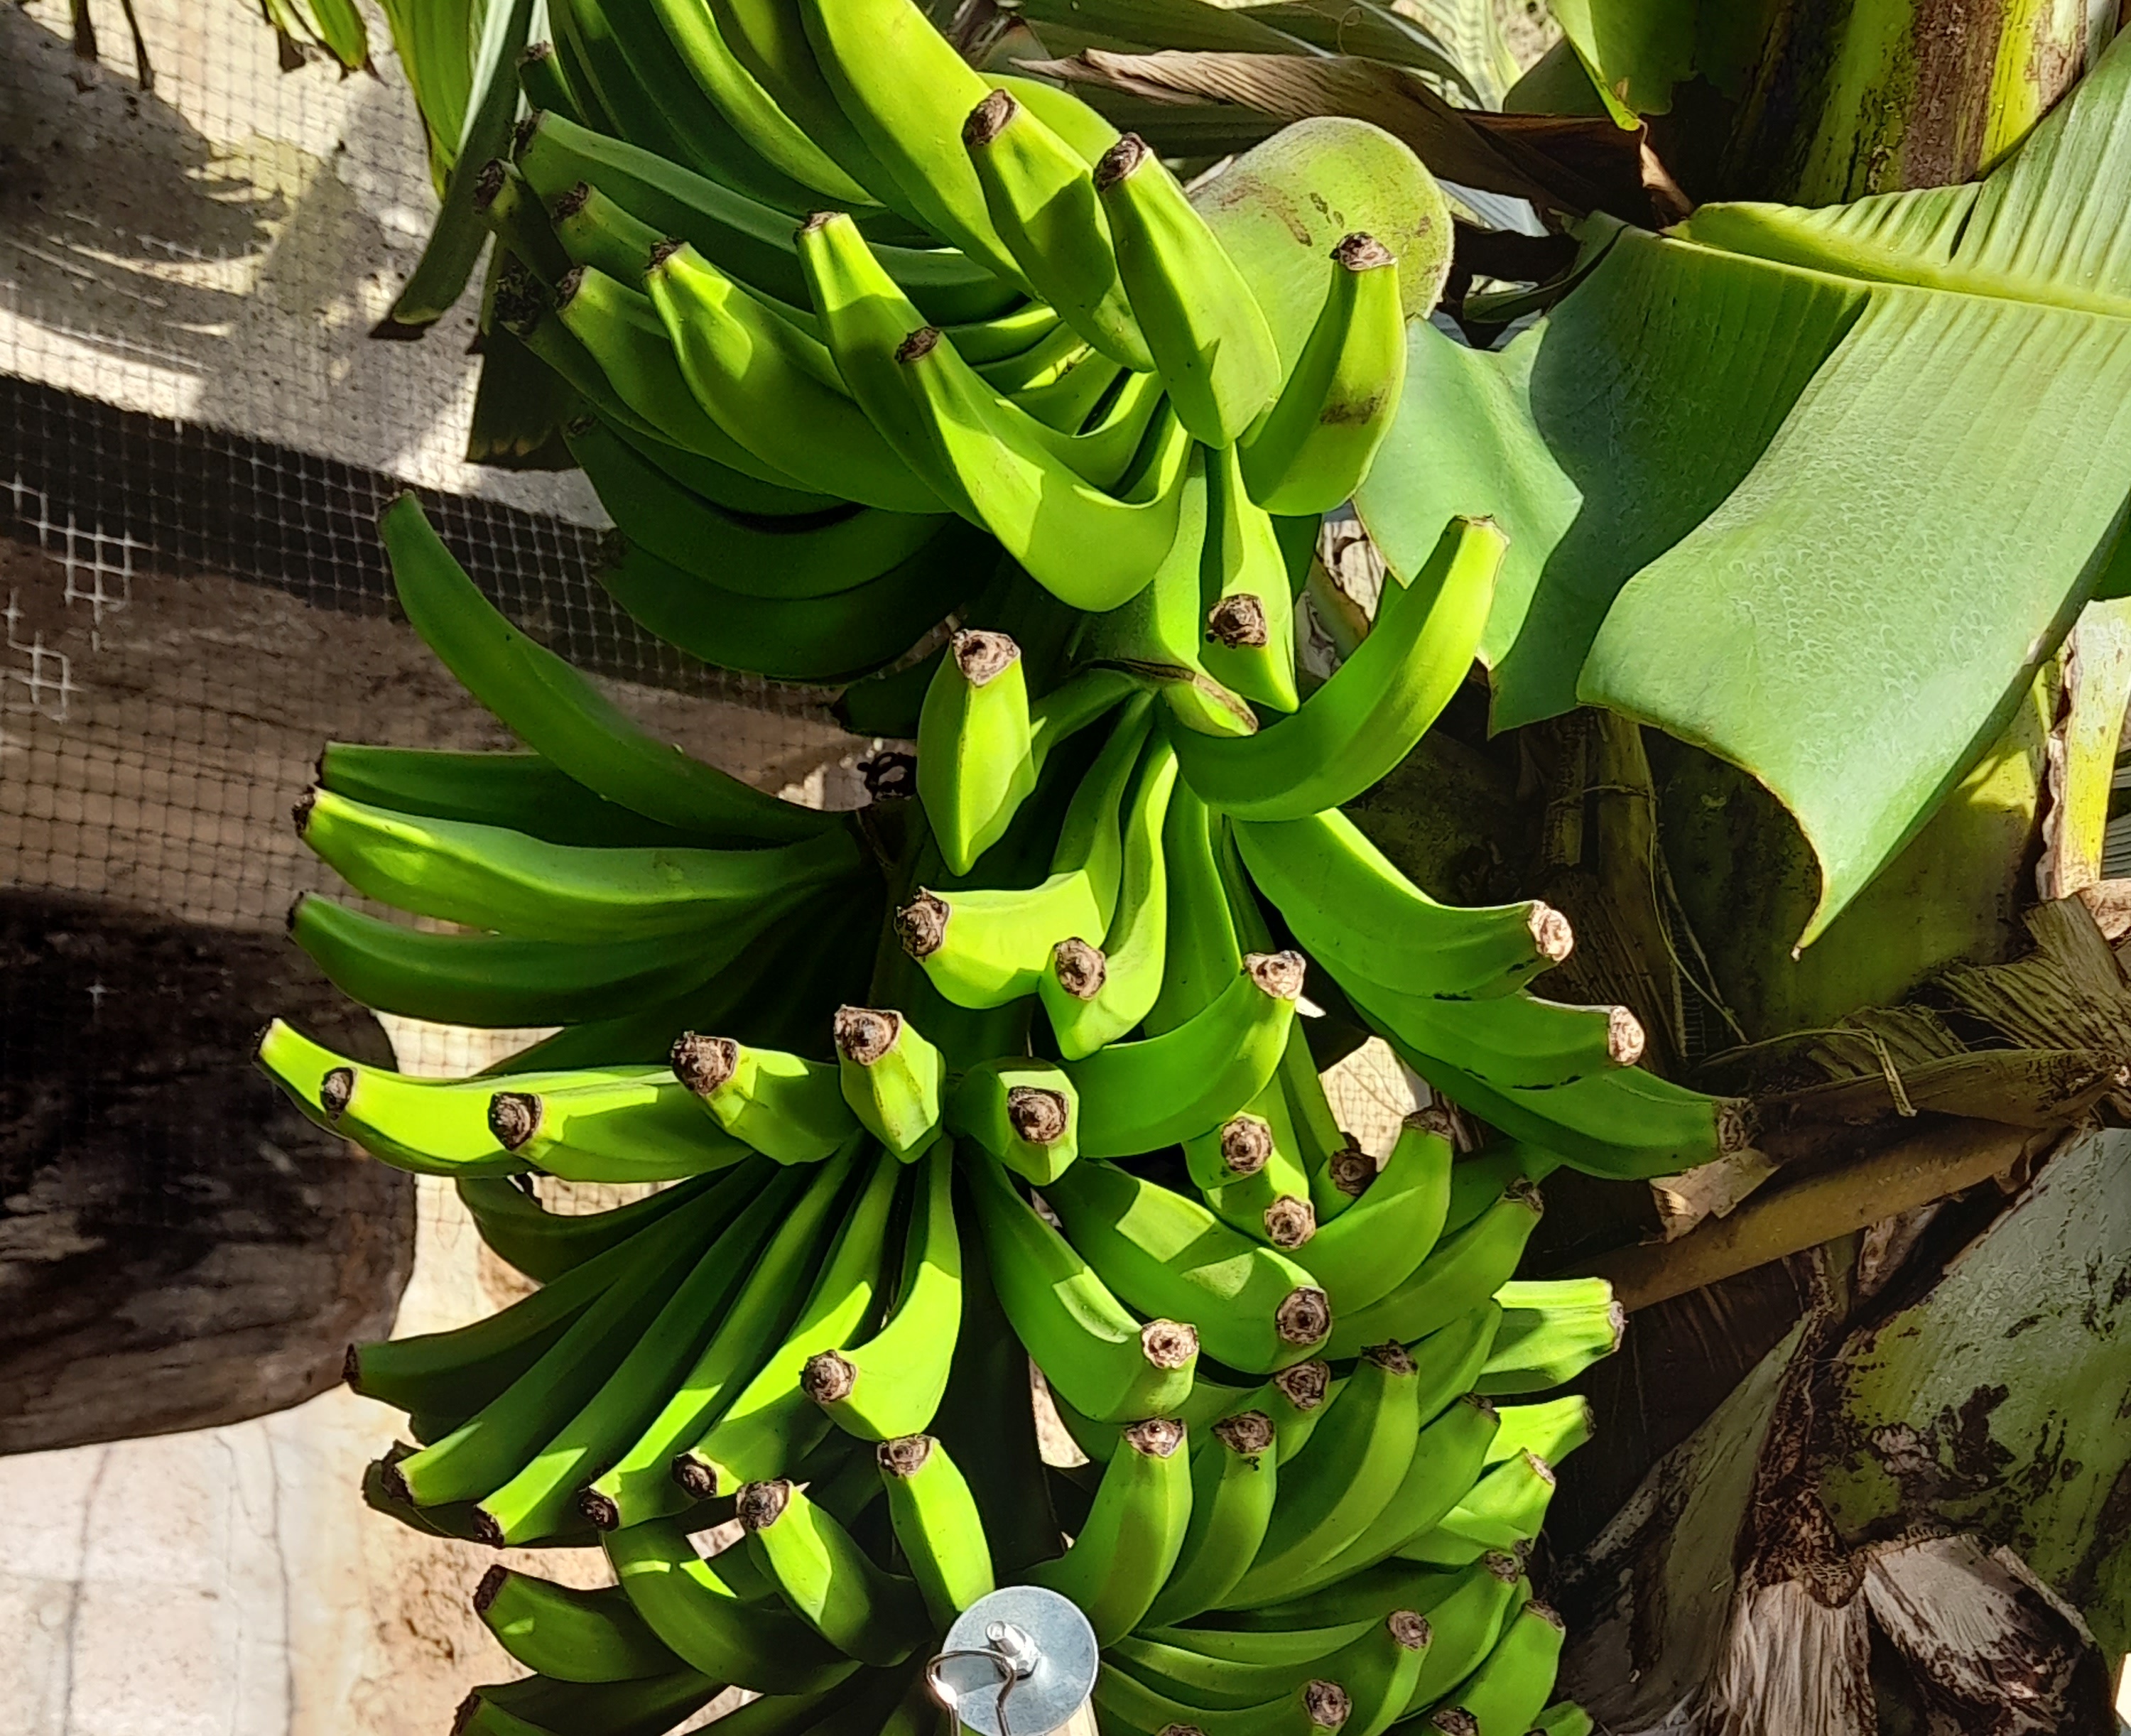
Label: Keep